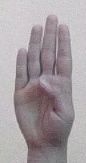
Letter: kaaf